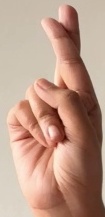
ASL sign: R